Yegor Kovalevsky

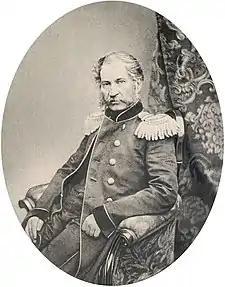
Yegor Kovalevsky by Sergey Lvovich Levitsky (1856)

Egor or Yegor Petrovich Kovalevsky (18 February 1809 or 1811, in Kharkov Governorate – 2 October 1868, in Saint Petersburg) was a Russian traveller, writer, and diplomat.